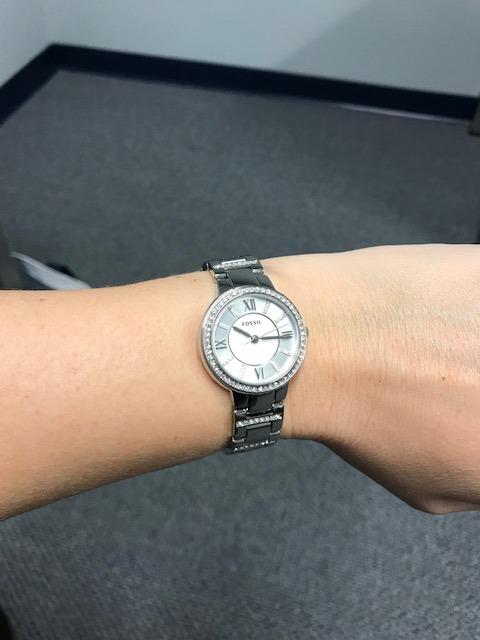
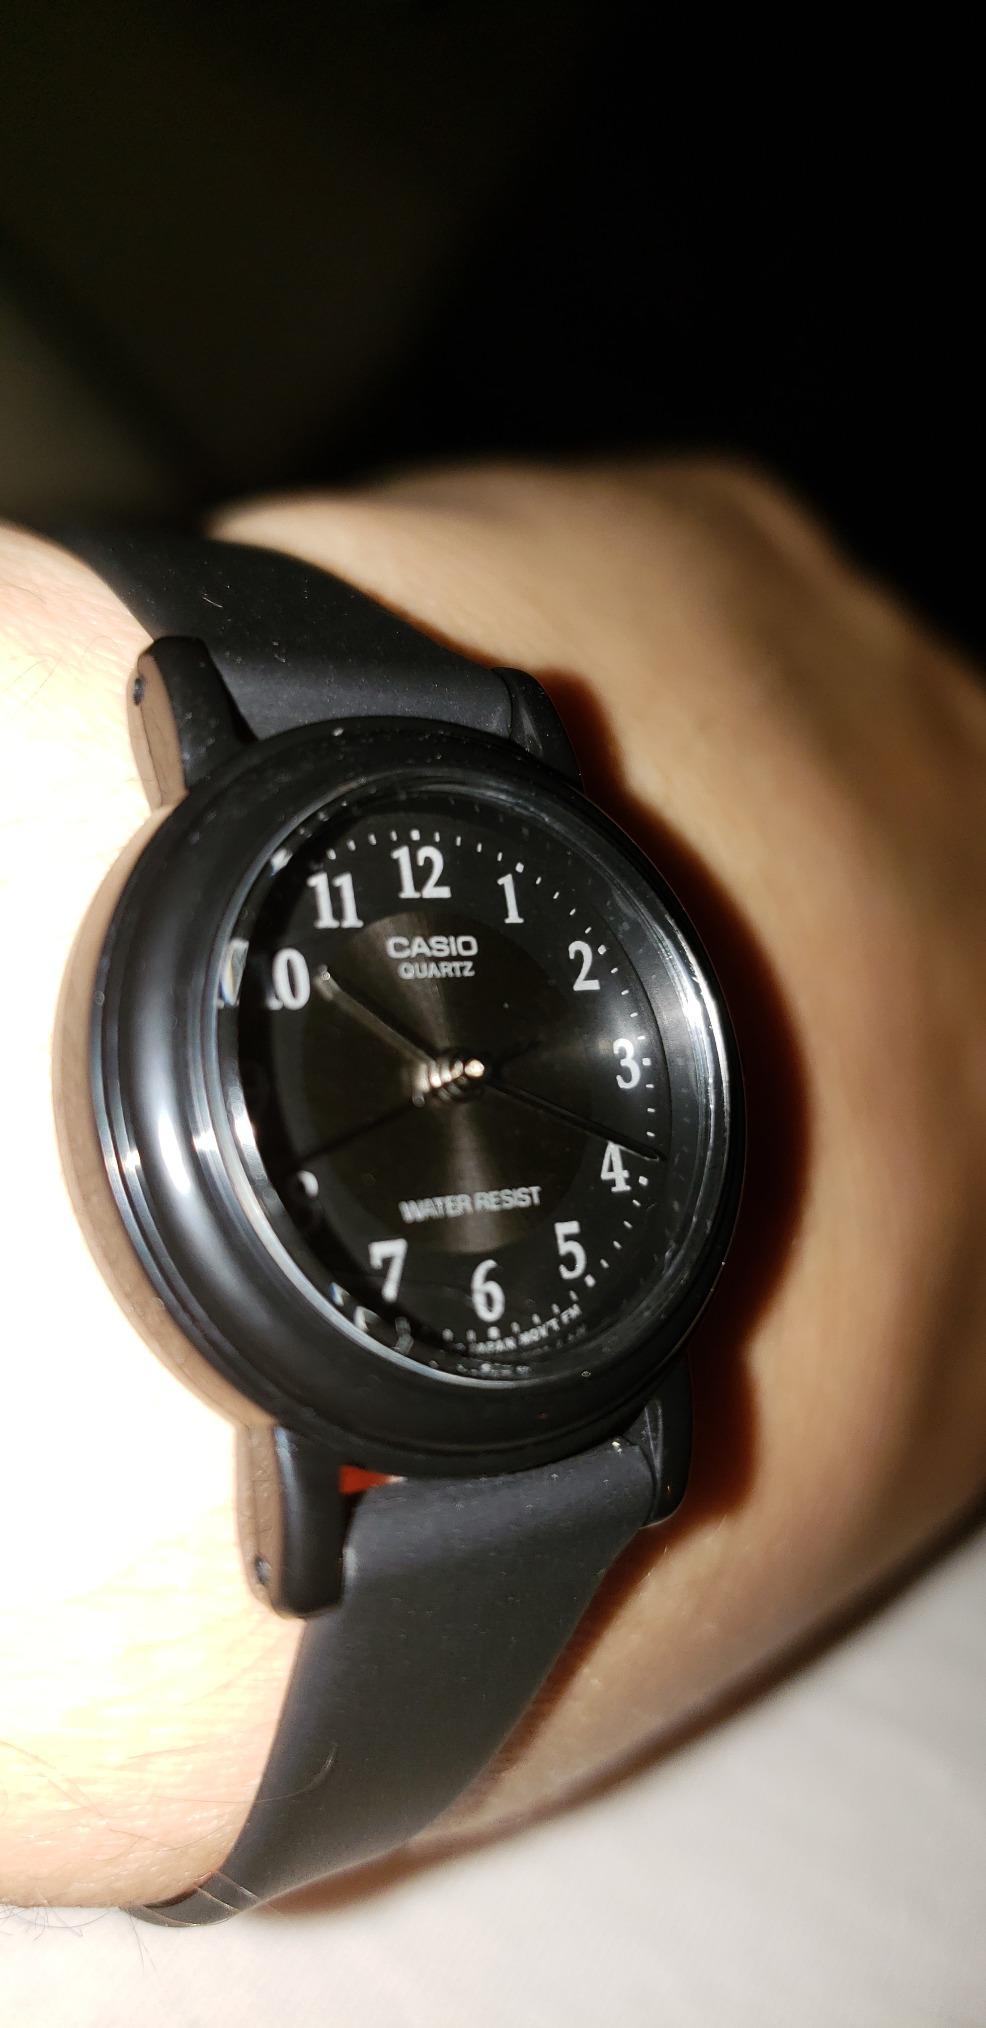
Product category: accessories_watch
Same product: no